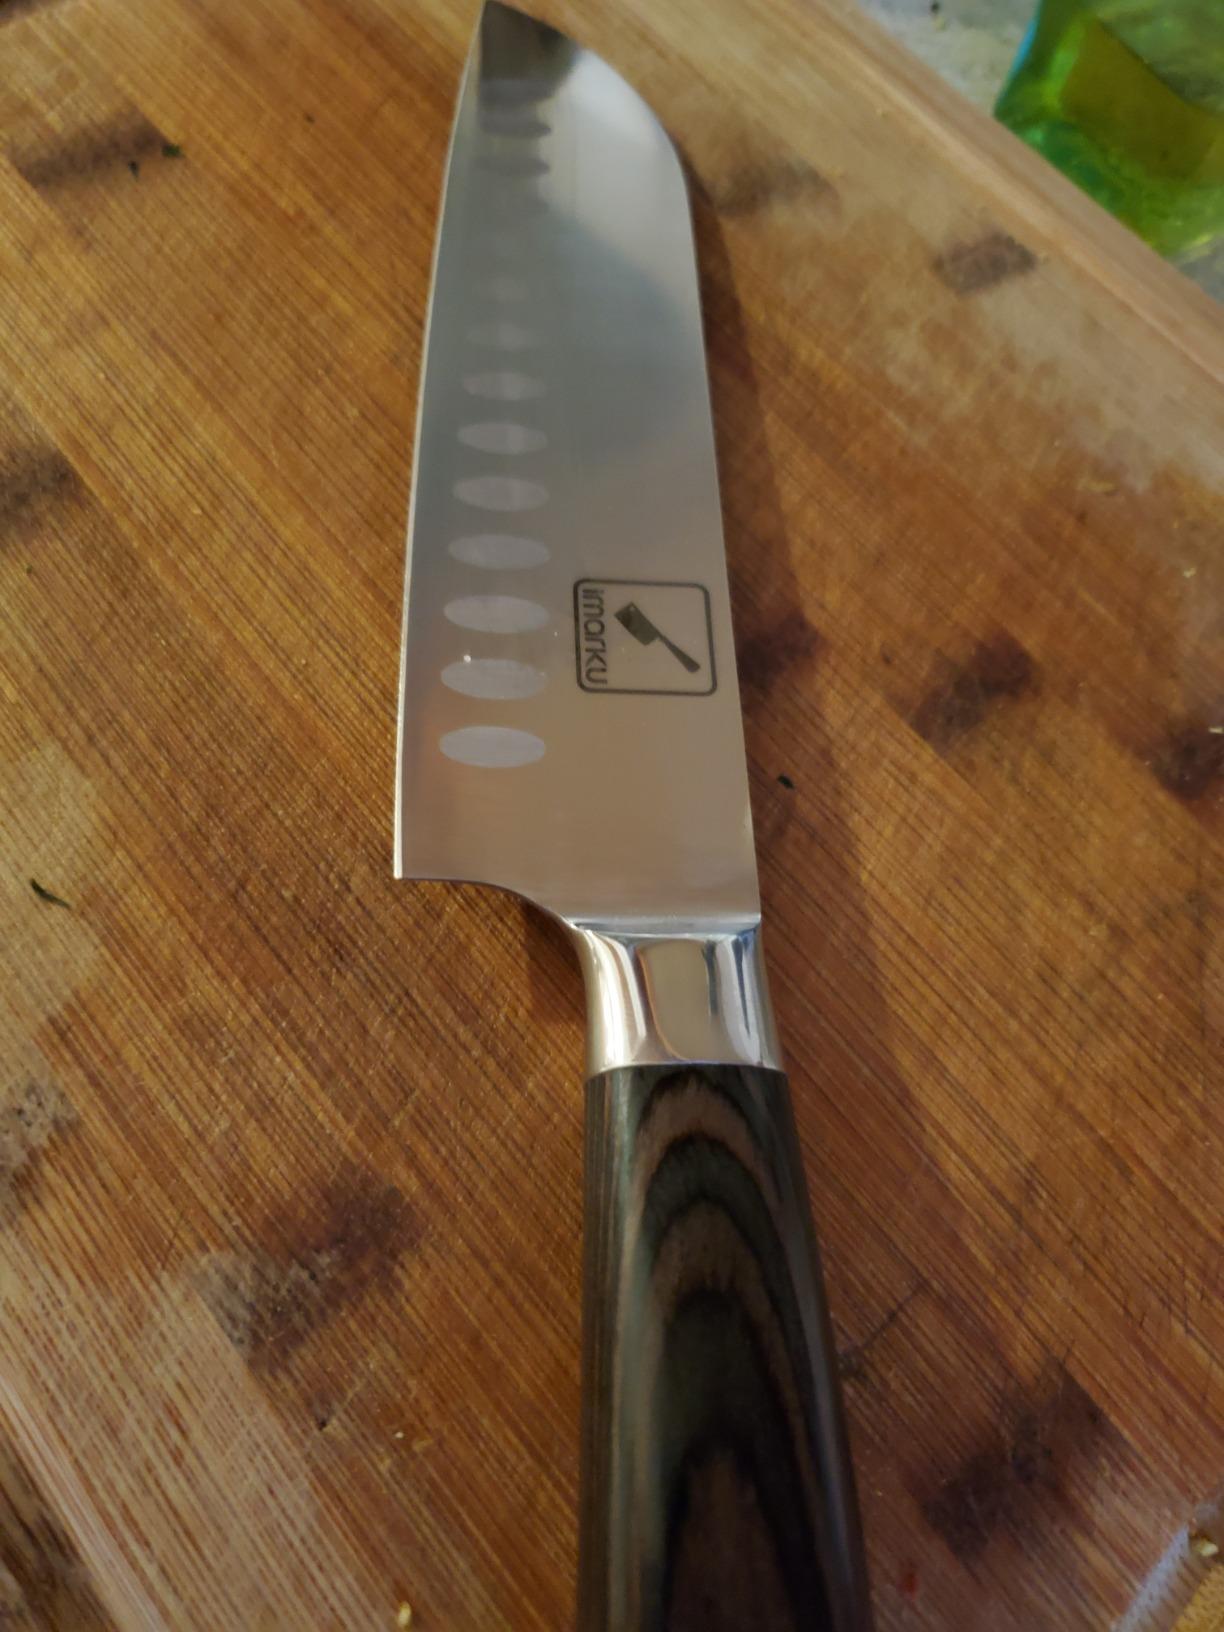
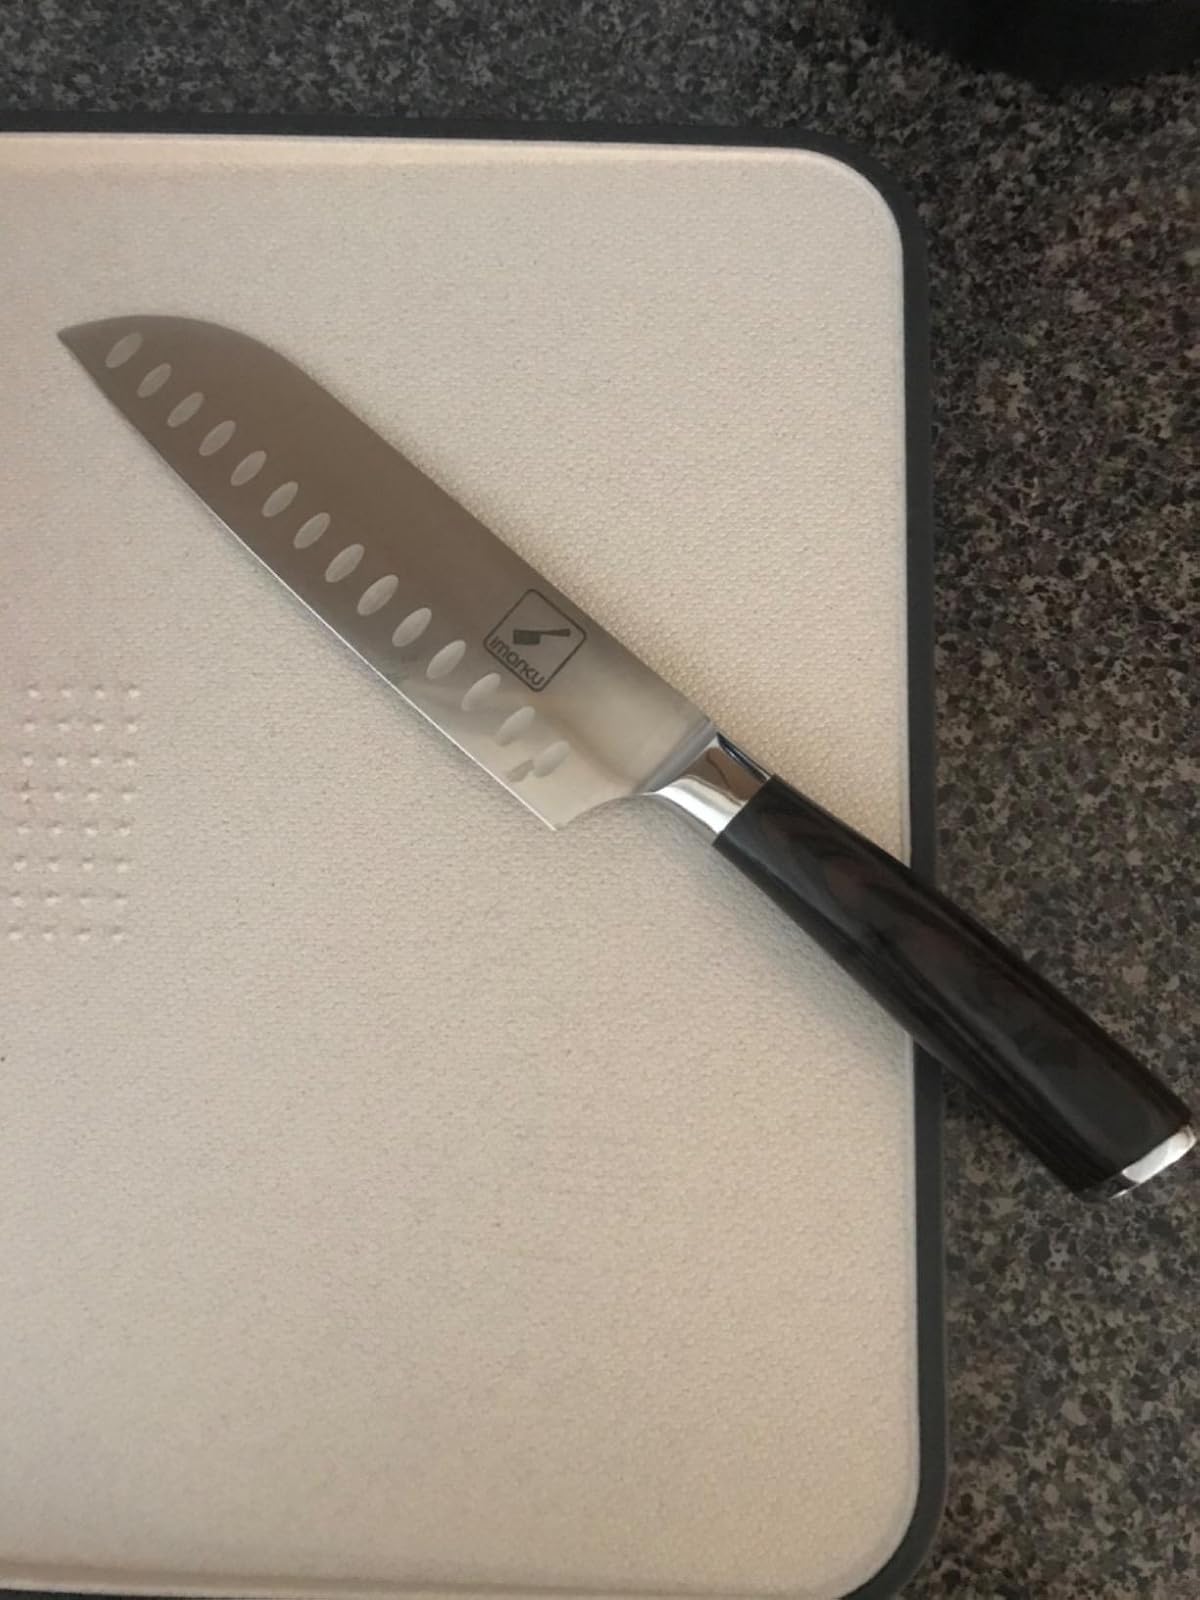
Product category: items_knife
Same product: yes